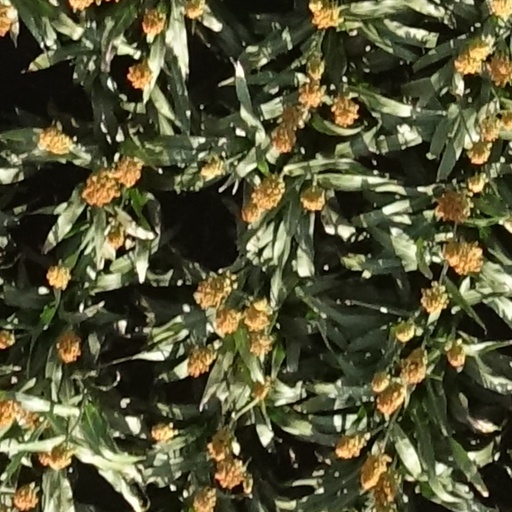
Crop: sorghum